Bhubanananda Das

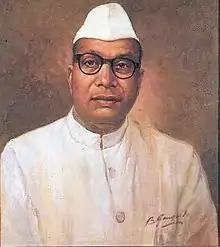
Bhubhananda Das

Bhubanananda Das was an Indian Independence activist from Orissa. He was a member of the Central Legislative Assembly, Constituent Assembly of India, Provisional Parliament, the Rajya Sabha and the Lok Sabha.